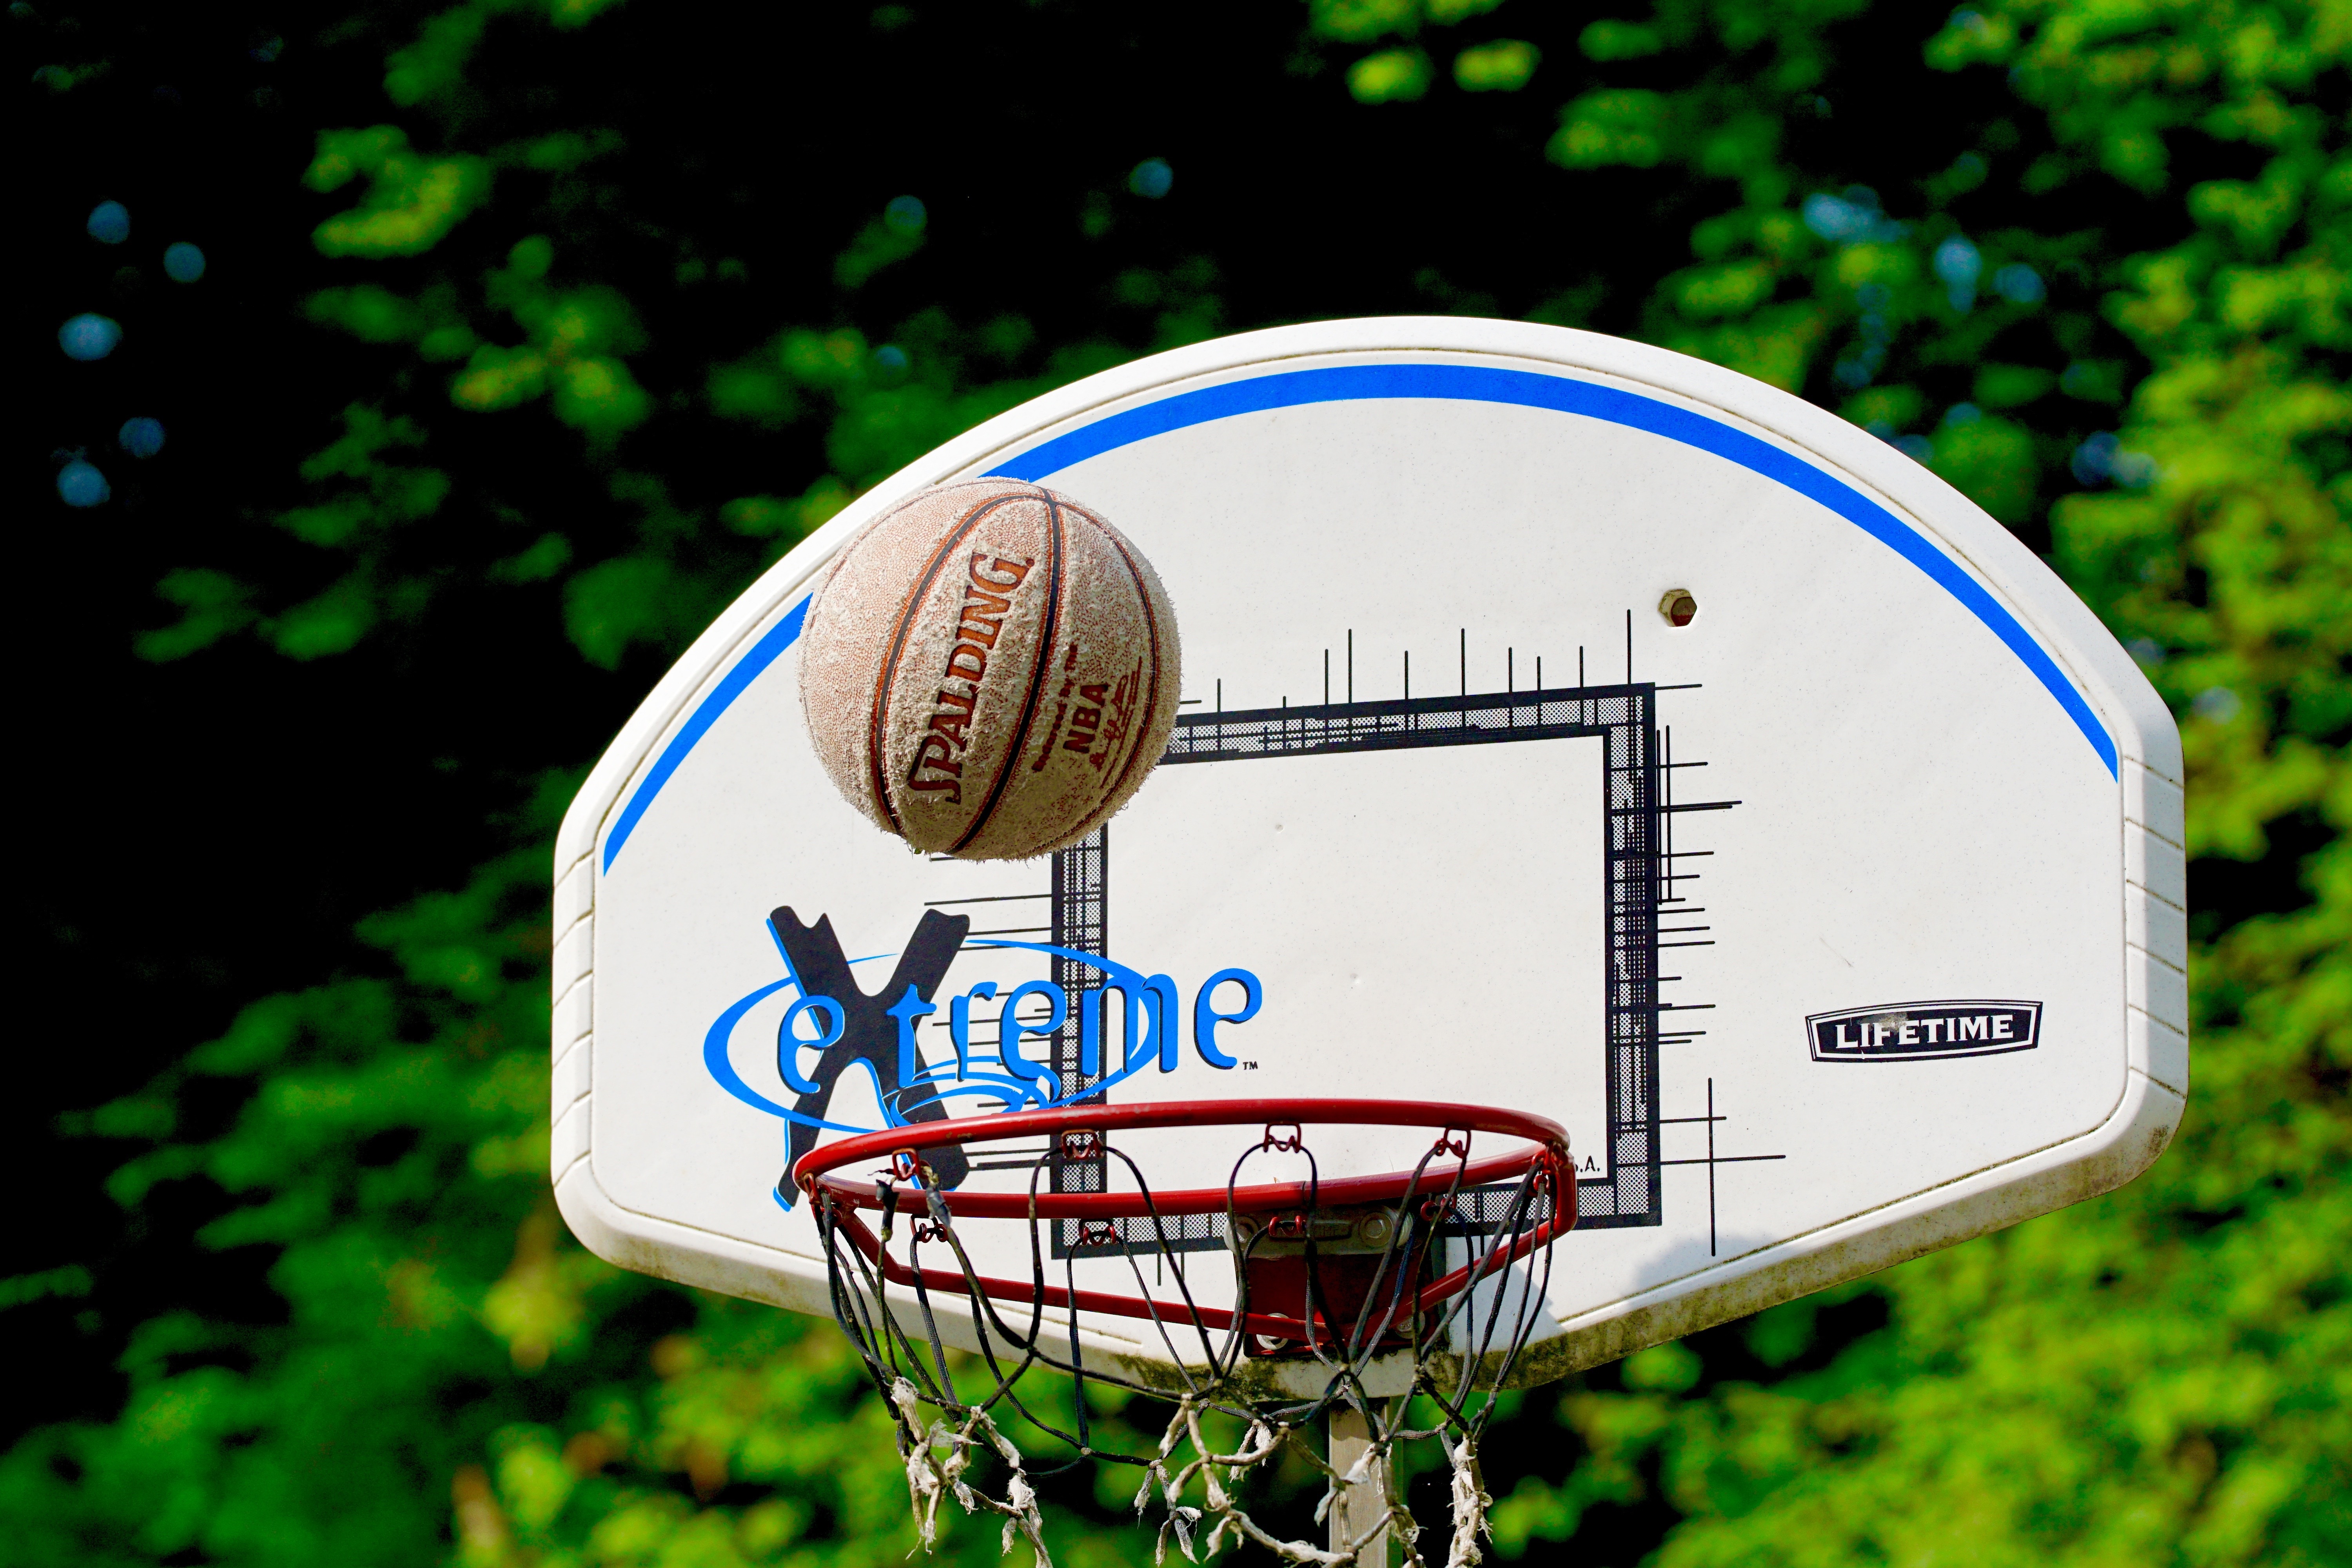
sport, advertising, sign, basketball, basket, signage, litter, ball, traffic sign, hits